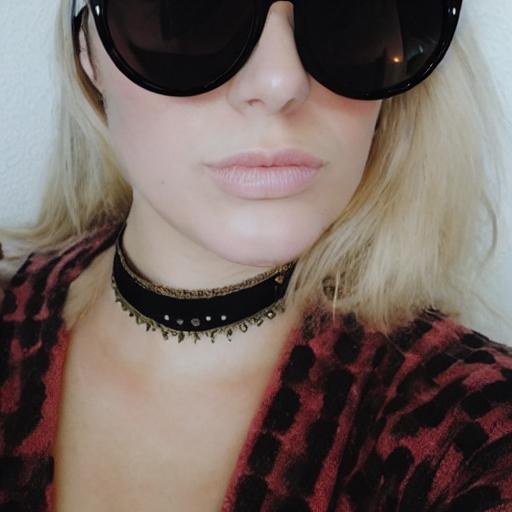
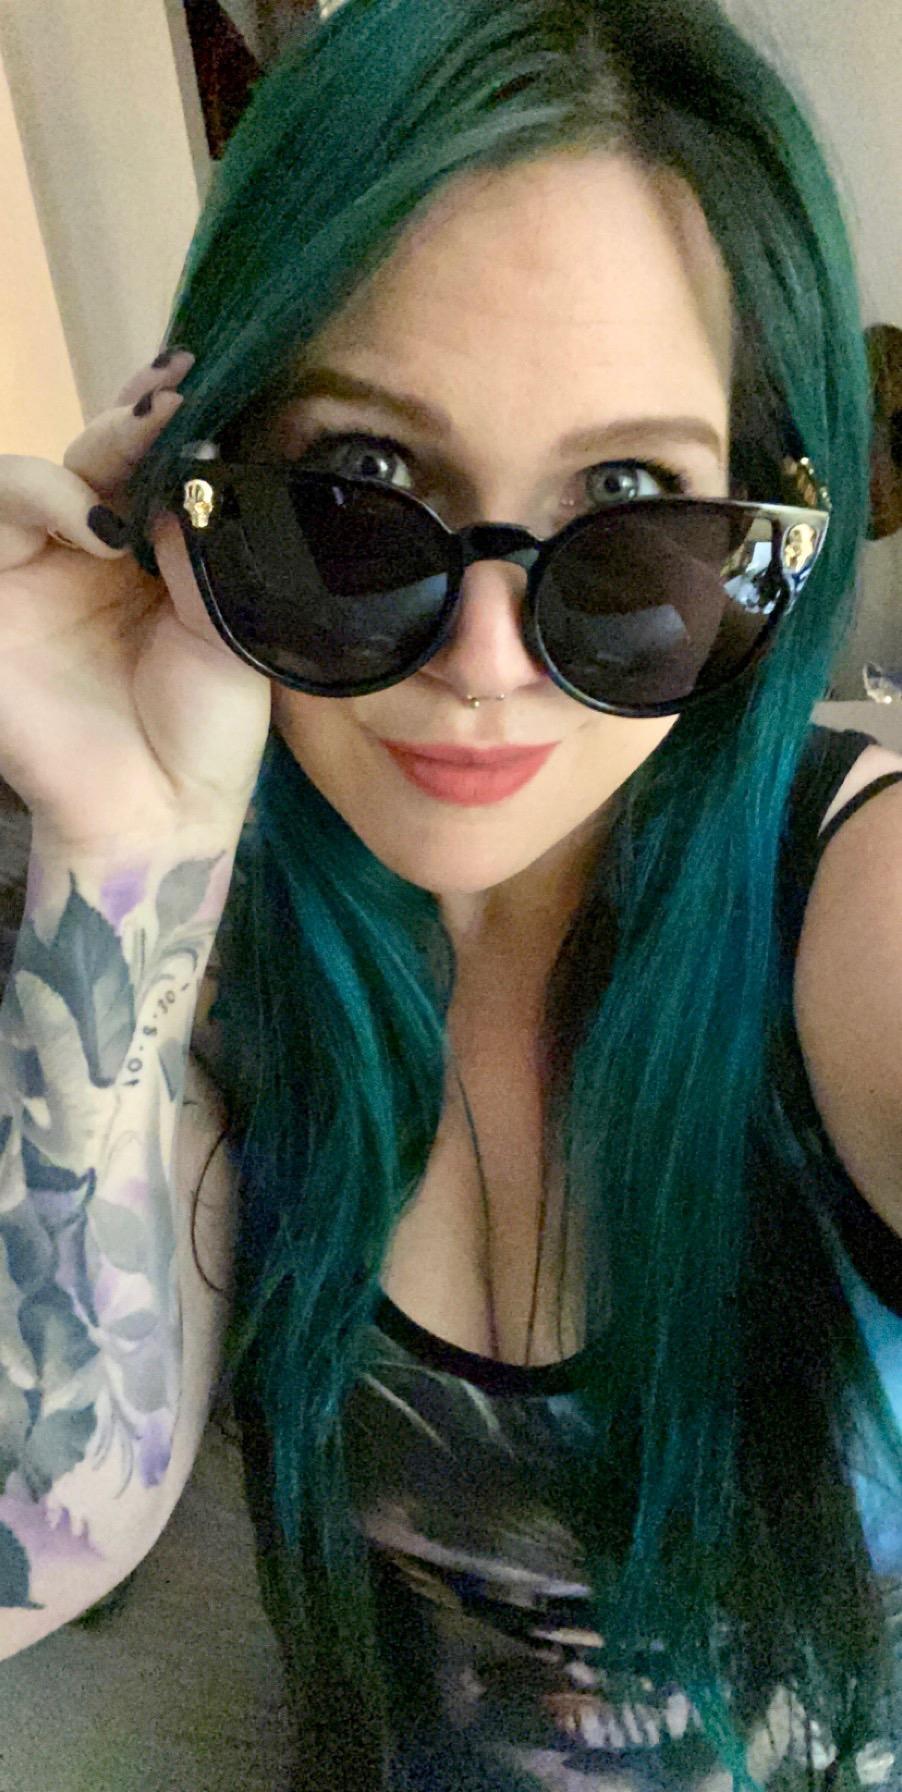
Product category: accessories_sunglasses
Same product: no